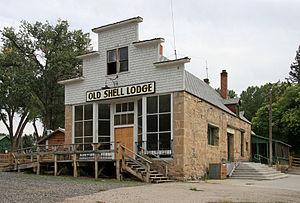
Ancien Shell Lodge, Shell, Wyoming, États-Unis, en 2007